Max Riemelt

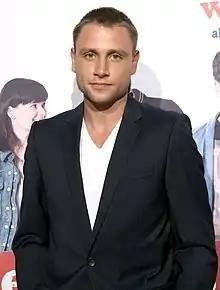
Riemelt at the Berlinale 2017

Max Riemelt (born 7 January 1984) is a German actor. He is known internationally for playing Wolfgang Bogdanow in the Netflix series "Sense8". In Germany, he is known for his many appearances on television and in films, including "Before the Fall", "Free Fall" and the 2023 series "Bonn". He has appeared in many productions directed by Dennis Gansel and Dominik Graf.